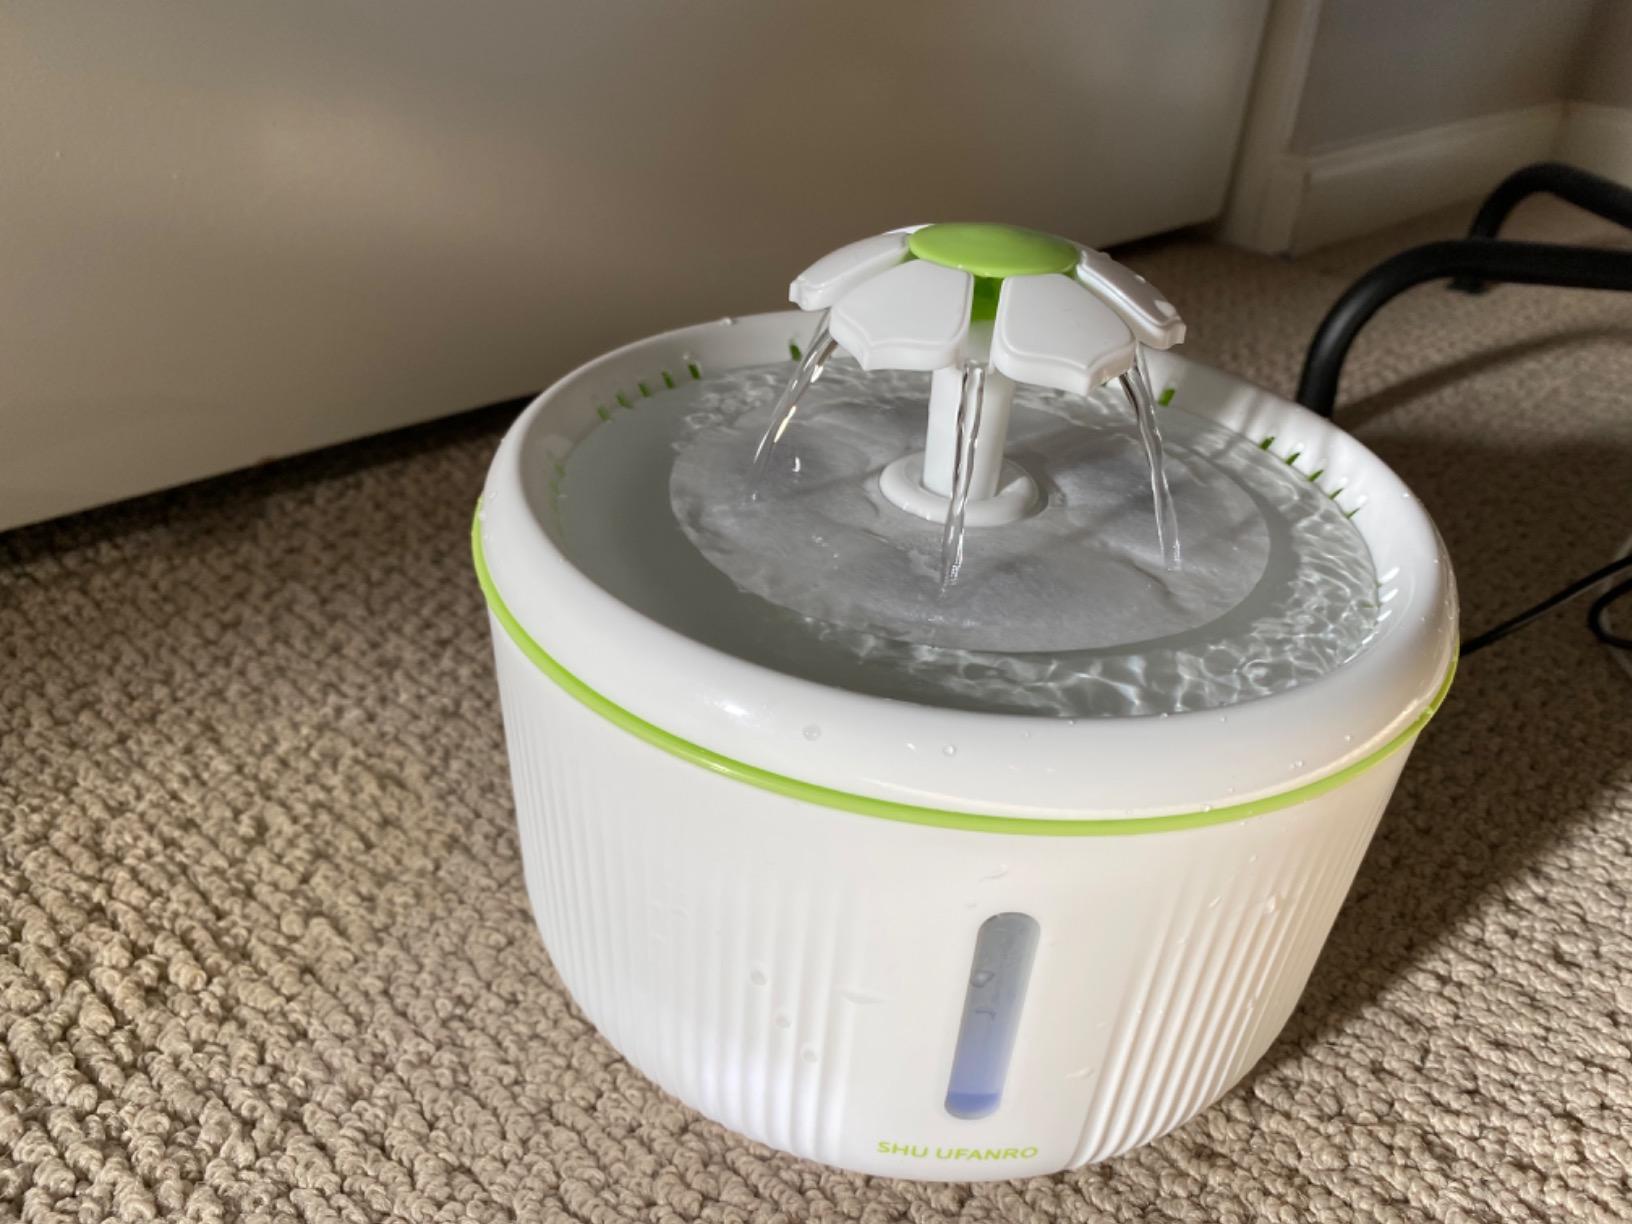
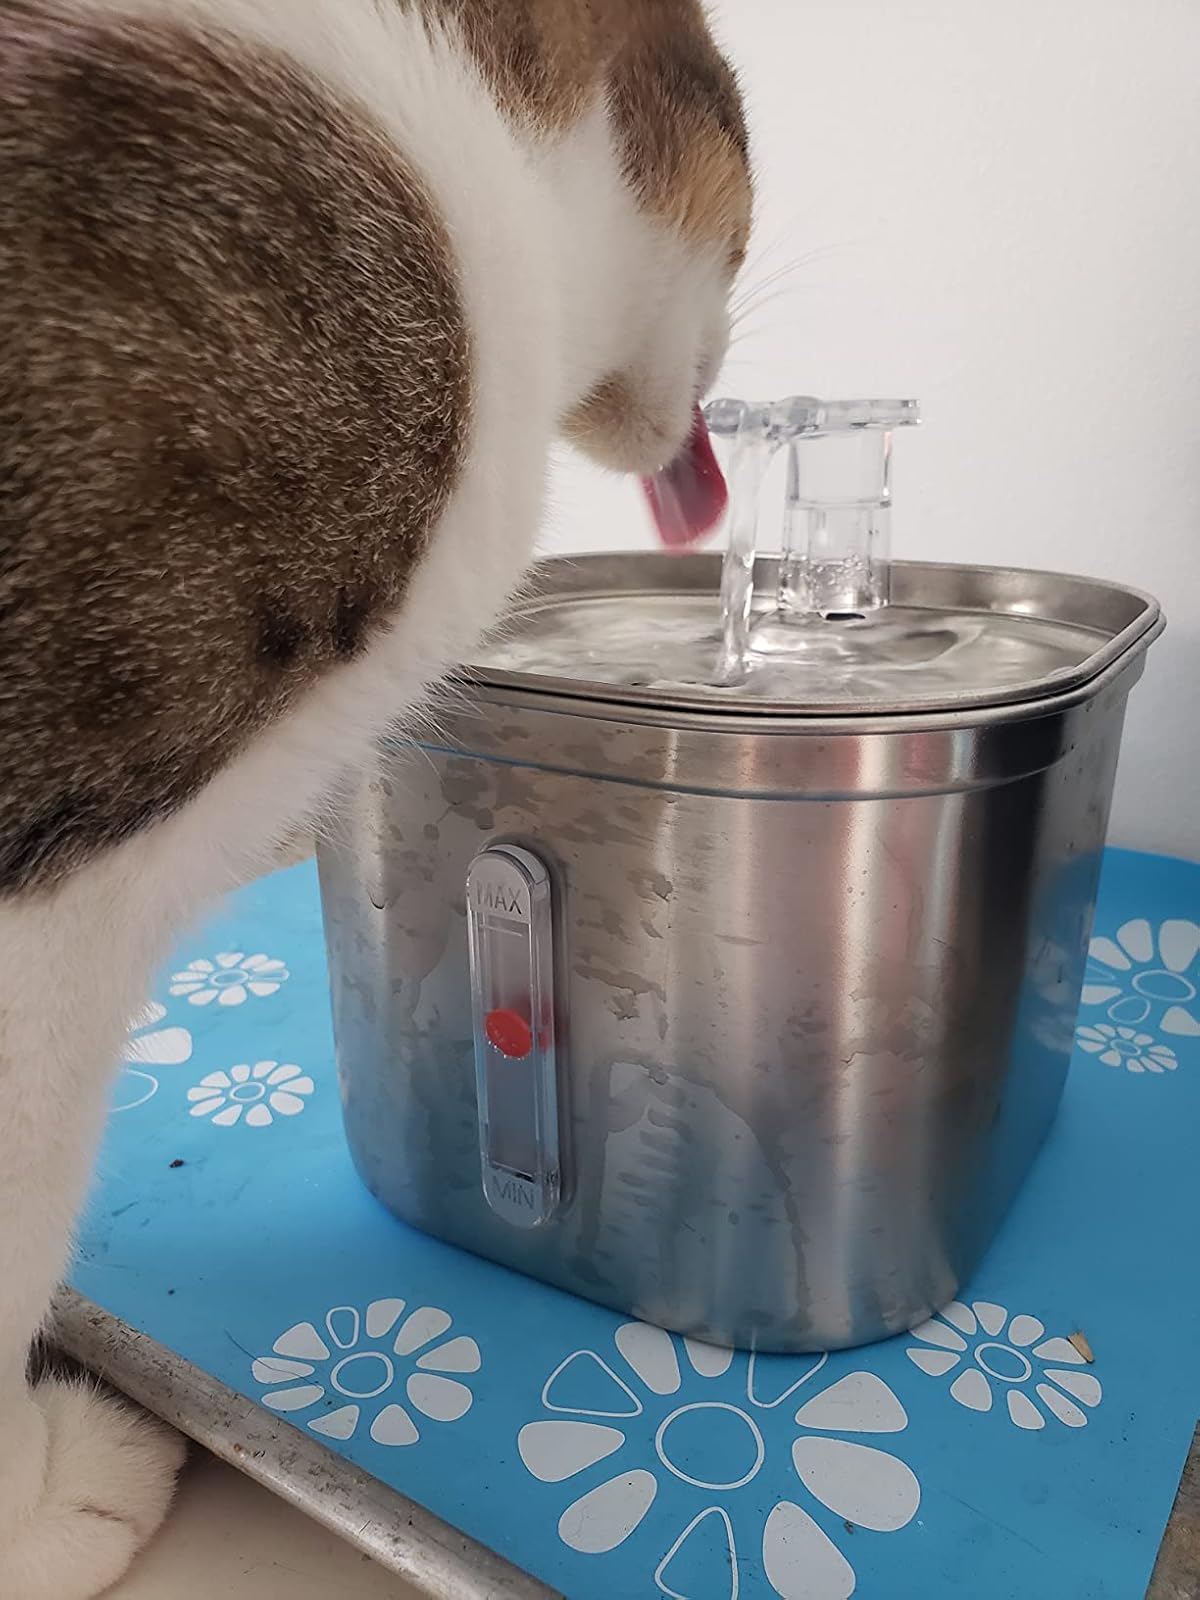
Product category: items_bowl
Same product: no